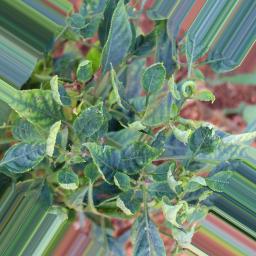
Label: mites_and_trips